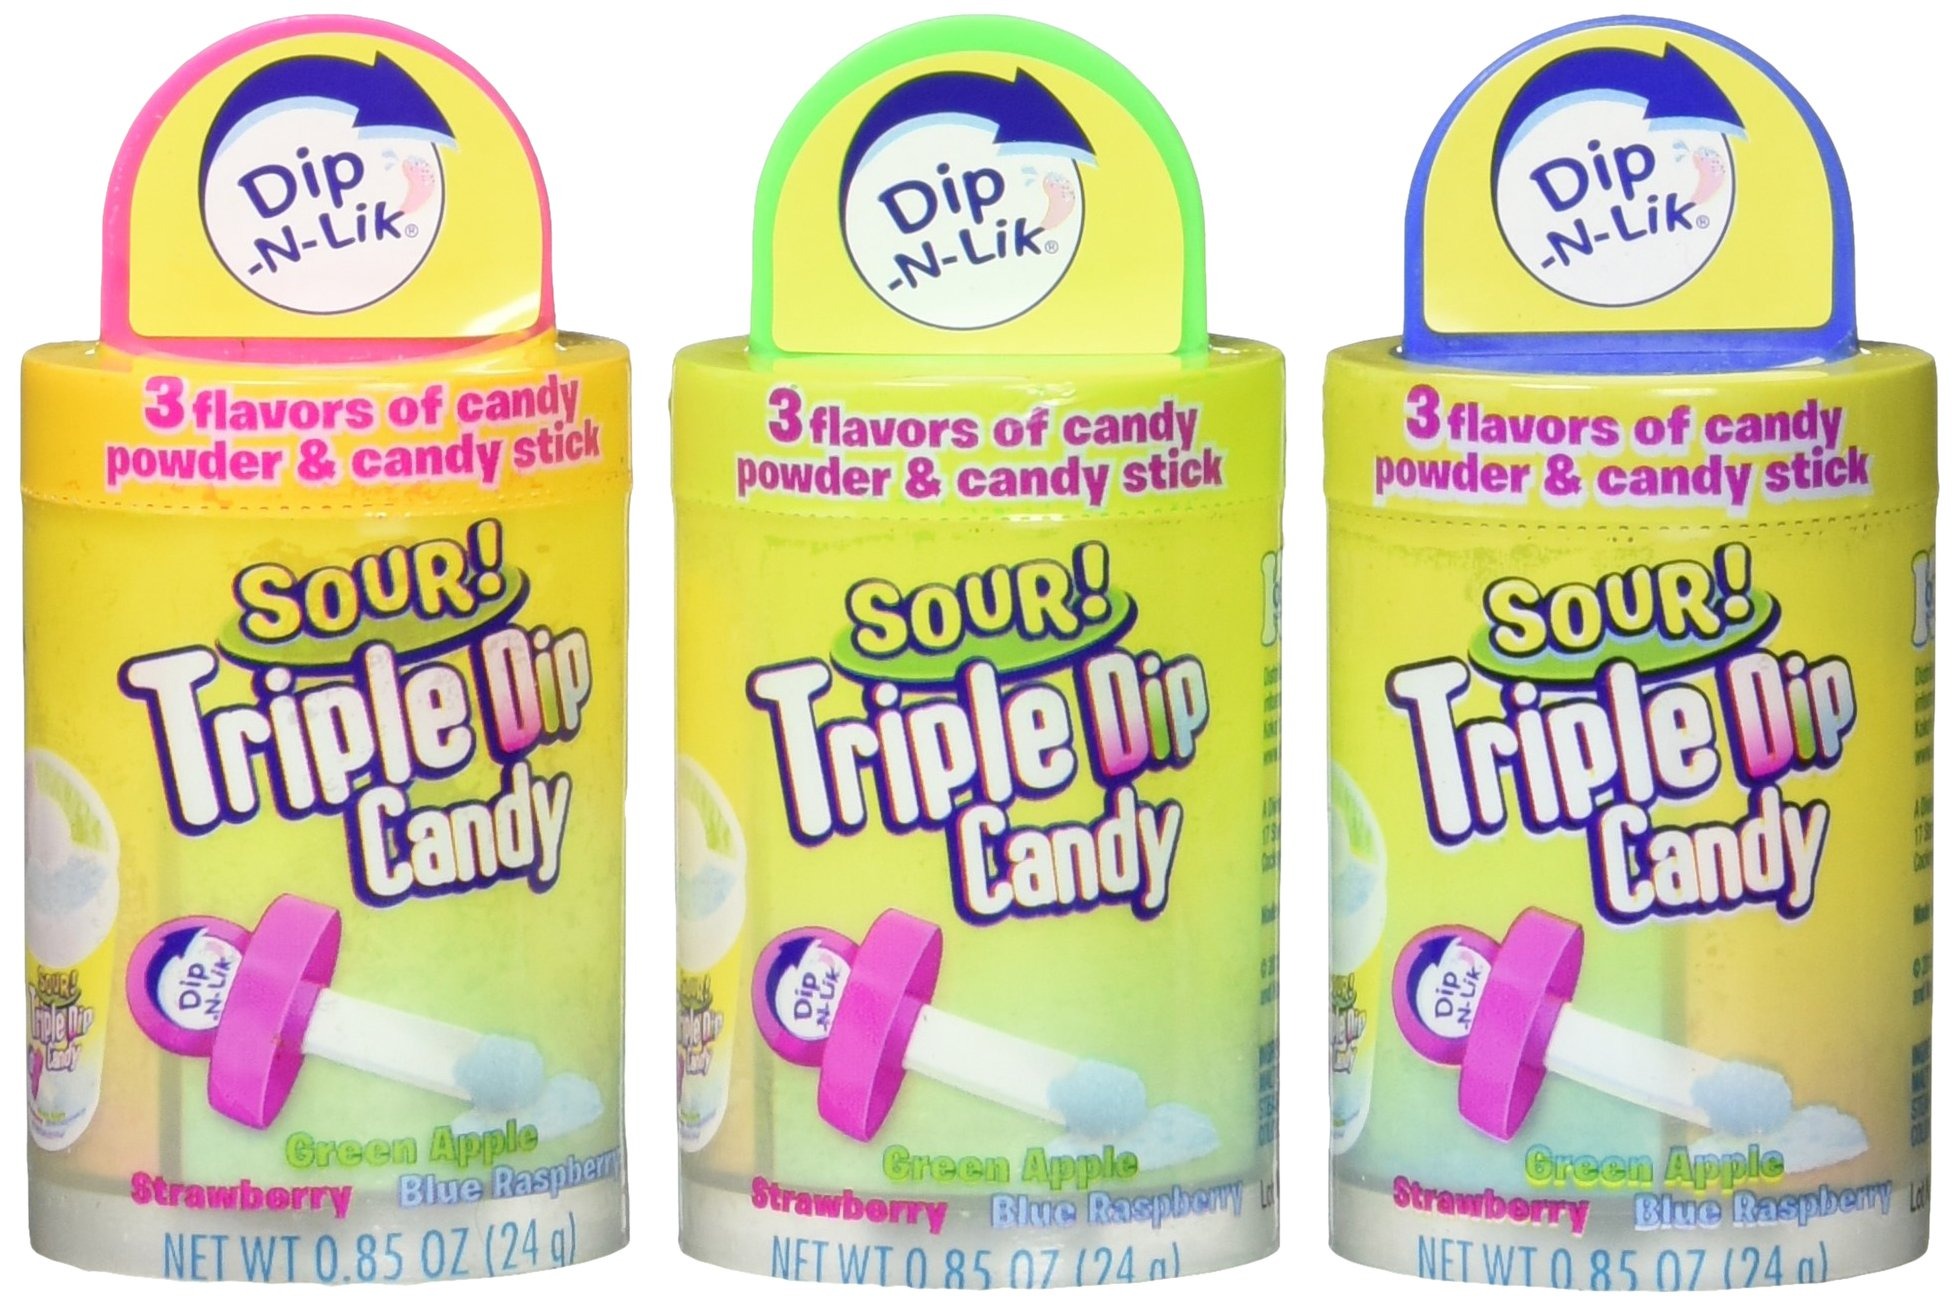
Item Name: Koko's Confectionery & Novelty Sour Triple Dip Candy, 12 per Box
Bullet Point 1: Blue Raspberry Flavor: Indulge in the sweet and tangy taste of blue raspberry.
Bullet Point 2: Green Apple Flavor: Experience the refreshing crunch of green apple candy.
Bullet Point 3: Strawberry Flavor: Savor the juicy and sweet taste of strawberry candy.
Bullet Point 4: Triple Dip Design: Enjoy three layers of sweet confectionery in every piece.
Bullet Point 5: Koko's Brand: Discover a fun and playful candy brand that brings smiles.
Value: 1.0
Unit: Count

Price: 16